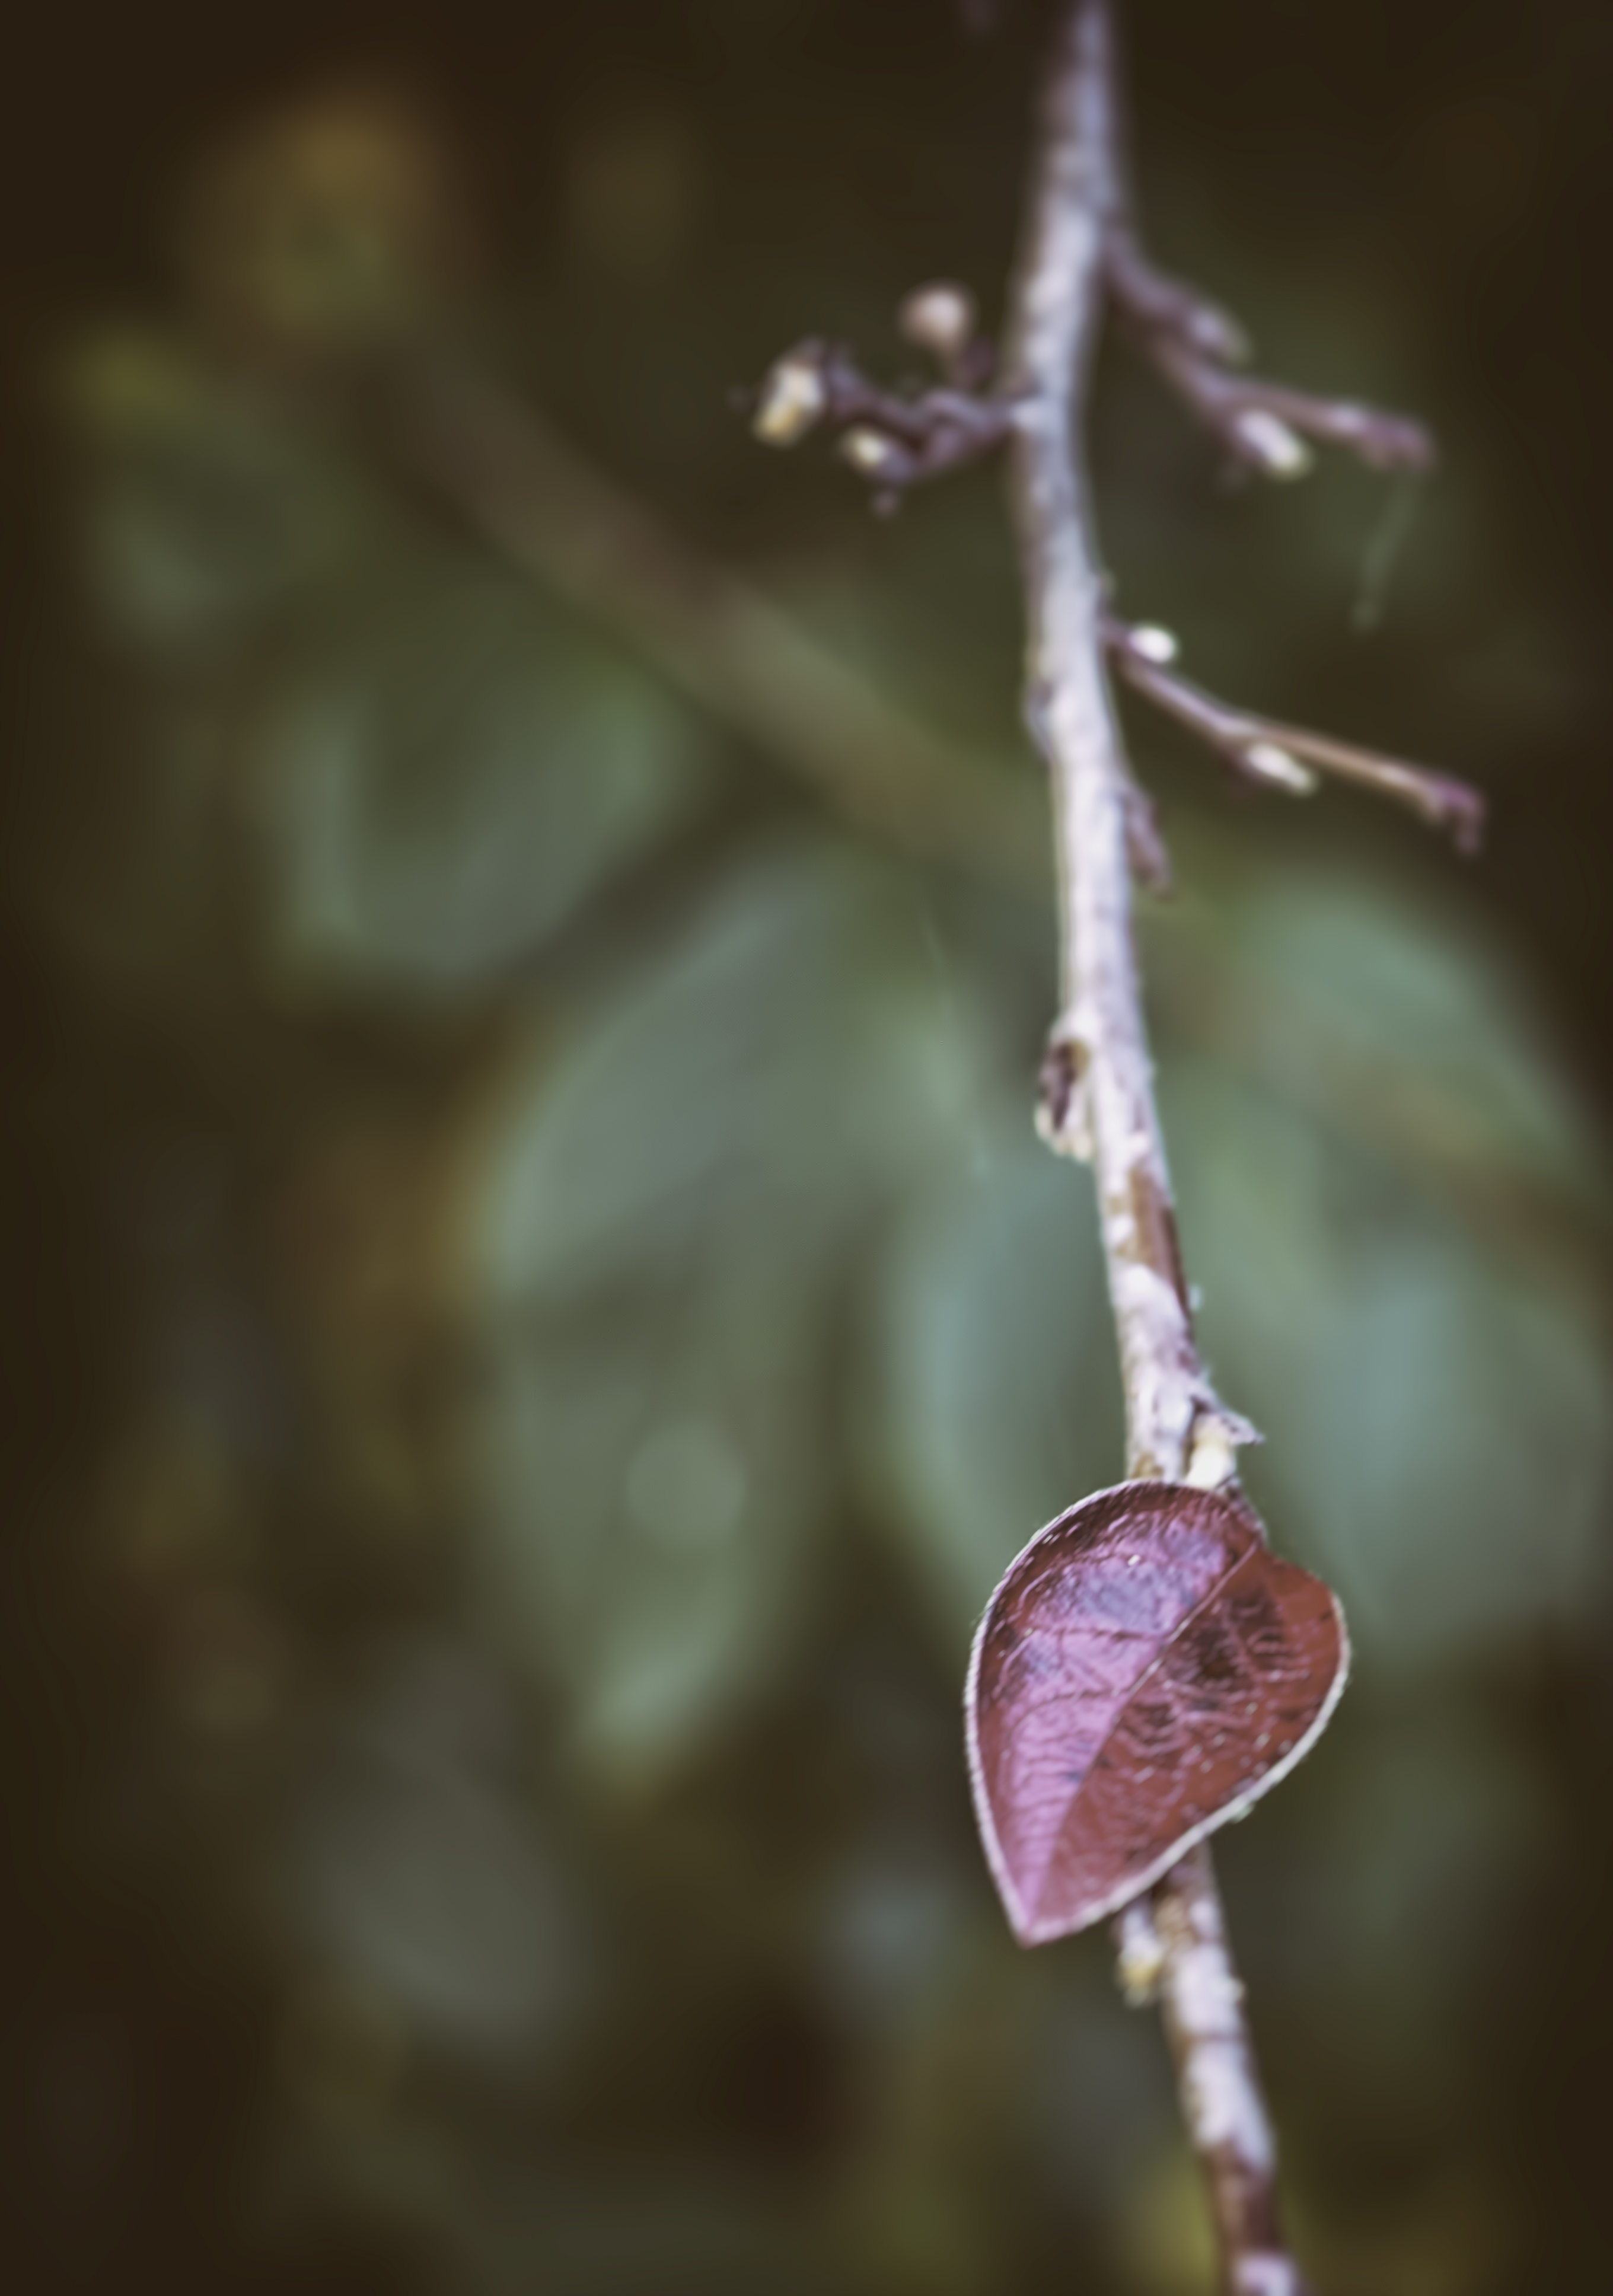
tree, water, nature, branch, blossom, drop, dew, plant, photography, leaf, flower, petal, frost, bush, green, reflection, red, produce, autumn, flora, season, twig, close up, finland, helsinki, bud, hermit, moisture, macro photography, plant stem